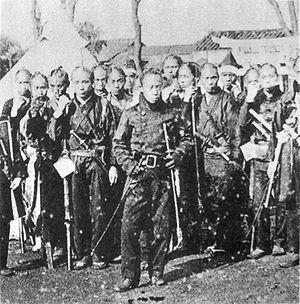
La bataille de Toba-Fushimi est un conflit opposant les forces pro-impériales aux forces shogunales de Tokugawa durant la guerre de Boshin au Japon. La bataille a commencé le 27 janvier 1868, quand les forces du shogun et les forces coalisées des domaines de Chōshū, de Satsuma et de Tosa se sont rencontrées près de Fushimi. La bataille a duré quatre jours et s'est conclue par une défaite décisive pour le shogunat Tokugawa.
La présence des armes à feu au Japon couvre une période allant du XIIIᵉ siècle à nos jours. Malgré un développement intense, avec une fabrication locale forte au cours du XVIᵉ siècle, le Japon a presque totalement ignoré les armes à feu dans le cadre d'une politique de désarmement forcé, retournant à l'utilisation du sabre pendant les 250 années qui ont suivi, aidée par la politique d'isolement. L'utilisation des armes à feu au Japon a repris après 1854 avec le début des relations avec l'Occident et les conflits incessants de cette période.